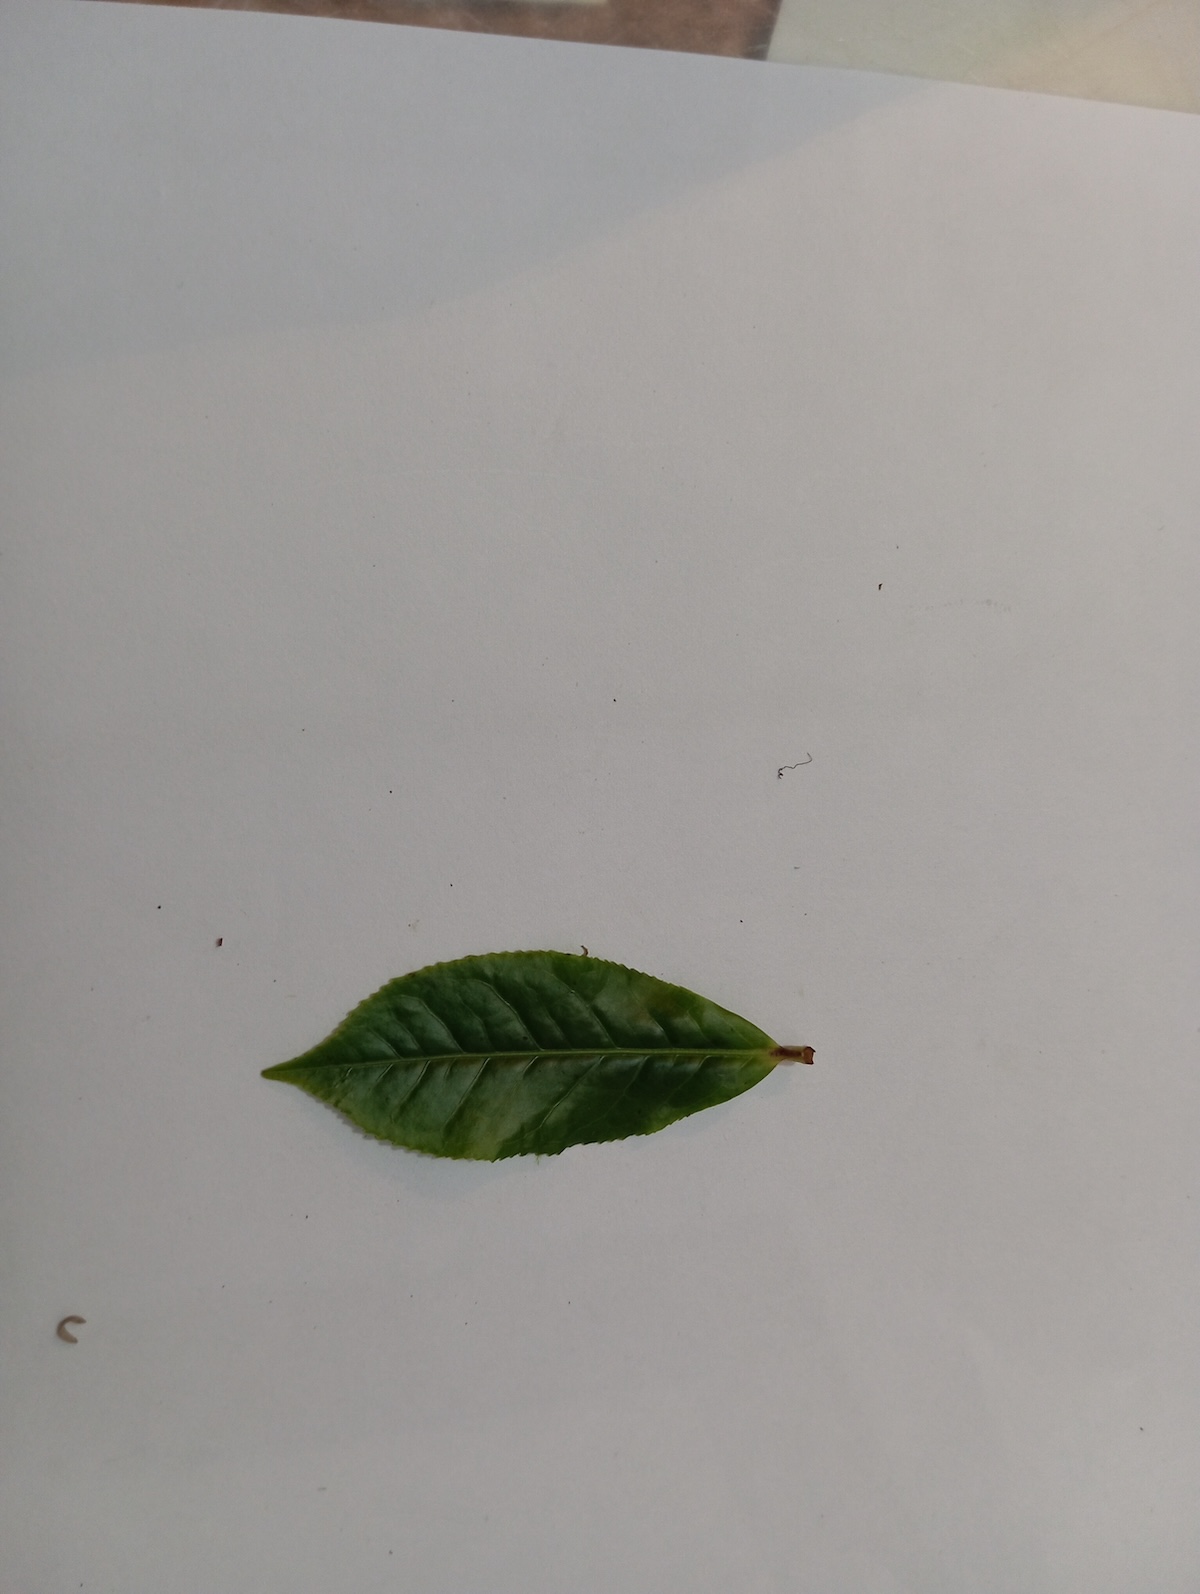
Label: Healthy leaf